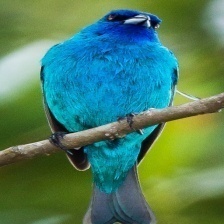
Species: INDIGO BUNTING
Scientific name: PASSERINA CYANEA
ImageNet parent category: indigo_bunting